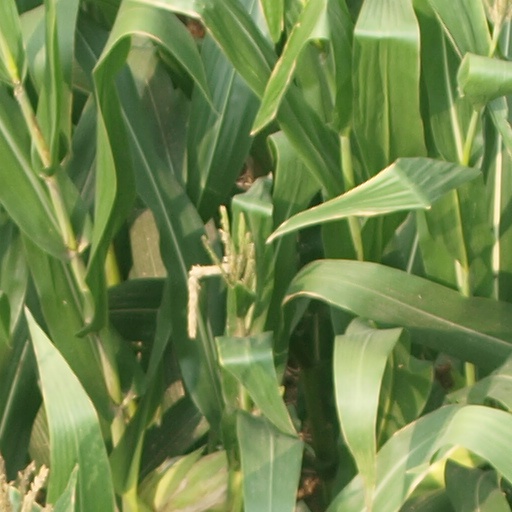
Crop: maize; corn